Kirad al-Ghannama

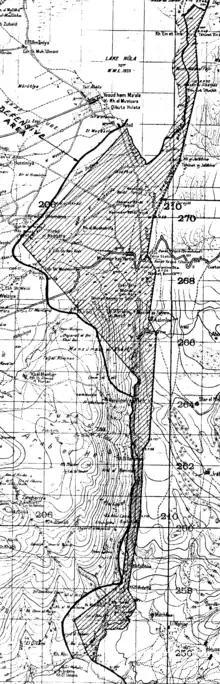
The village was in the Demilitarized Zone, per the Israel–Syria Mixed Armistice Commission.

After the 1948 Palestine war, according to the armistice agreements of 1949 Between Israel and Syria, it was determined that a string of villages, including Al-Nuqayb Al-Hamma, Al-Samra in the Tiberias Subdistrict and Kirad al-Baqqara and Kirad al-Ghannama further north in the Safad Subdistrict, would be included the demilitarized zone (DMZ) between Israel and Syria. The villagers and their property were formally protected by Article V of the Israeli-Syrian agreement of 20 July that year. However, Israel thought the villagers could pose a security threat, and Israeli settlers and settlement agencies coveted the land. Israel therefore wanted the Palestinian inhabitants, a total of 2,200 villagers, moved to Syria.